Bromsgrove School

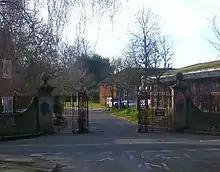
North Gate entrance, with the Dining Hall seen behind to the right

The preparatory school houses of Boulton (Matthew Boulton), Darby (Abraham Darby), Telford (Thomas Telford), Watt (James Watt), were named after famous British industrialists.